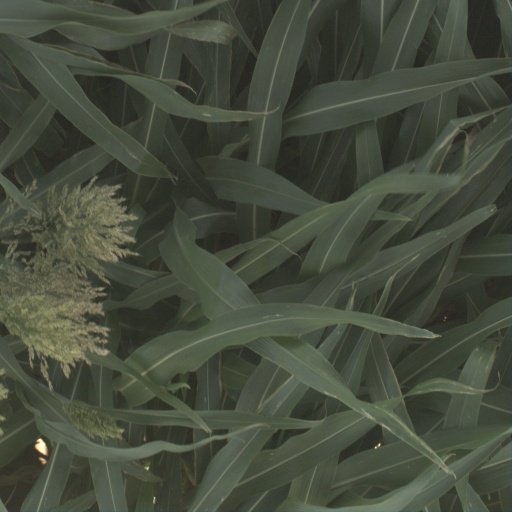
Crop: sorghum